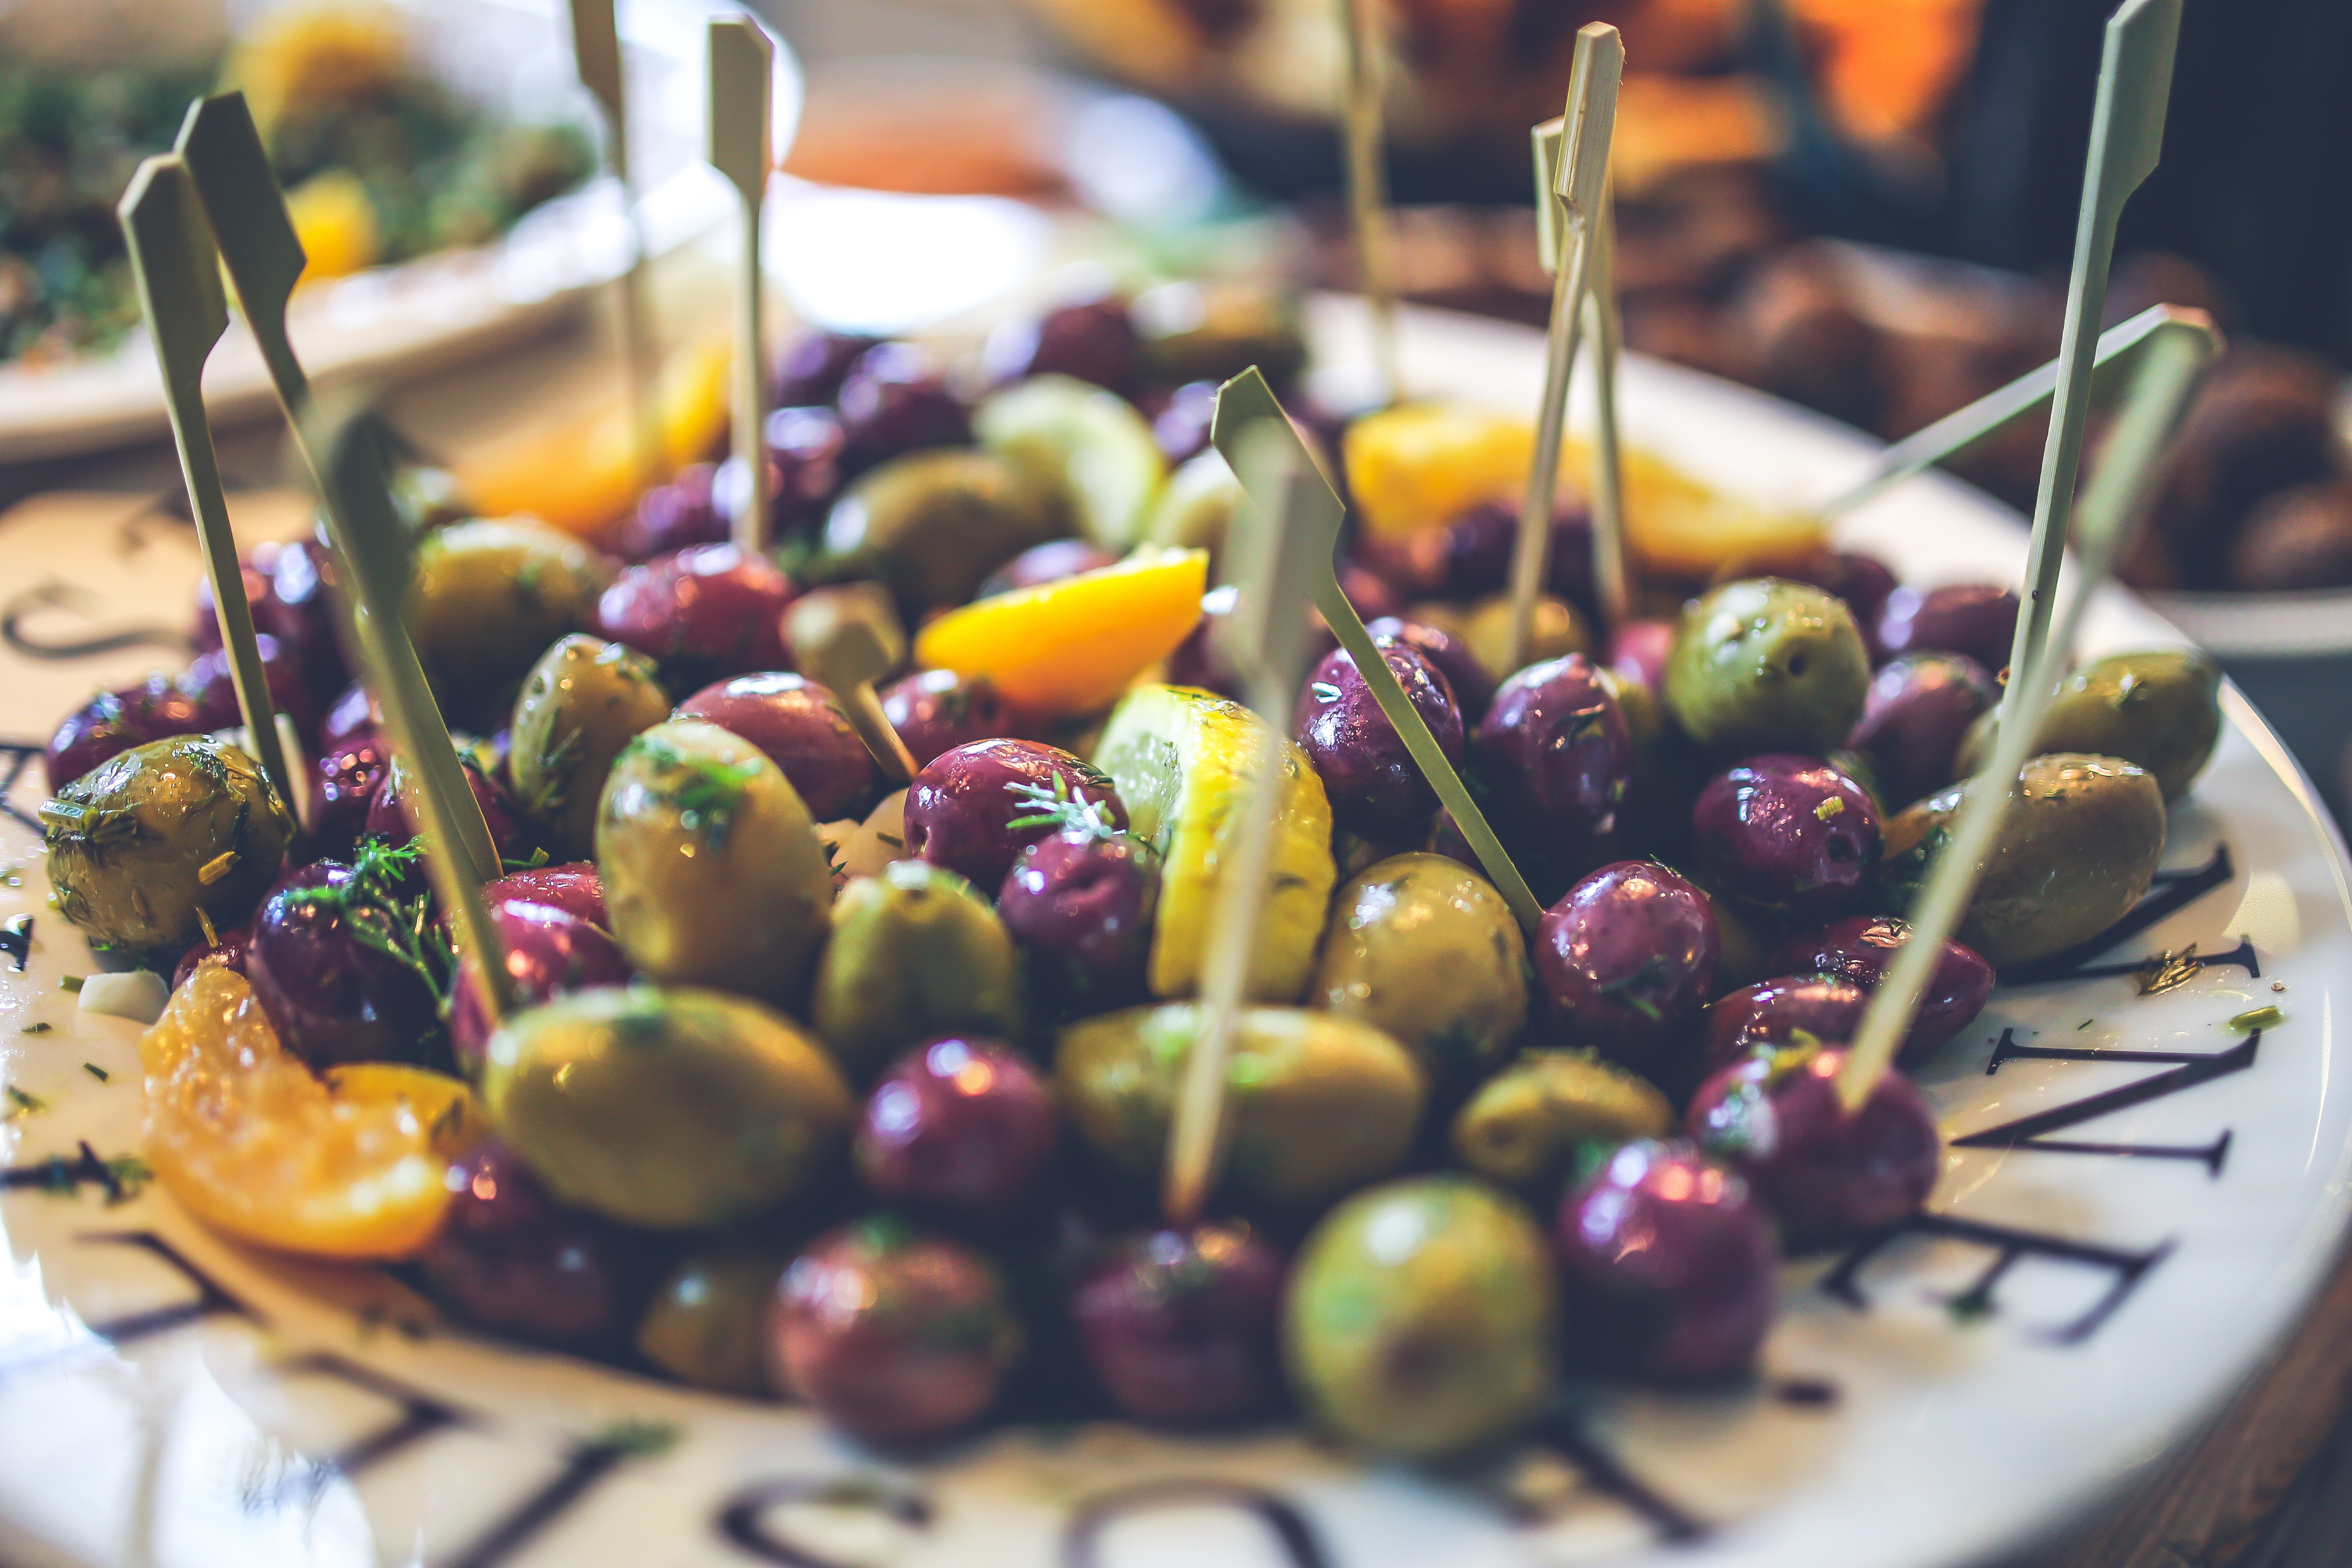
fruit, food, salad, green, produce, vegetable, black, healthy, fat, olives, fit, diet